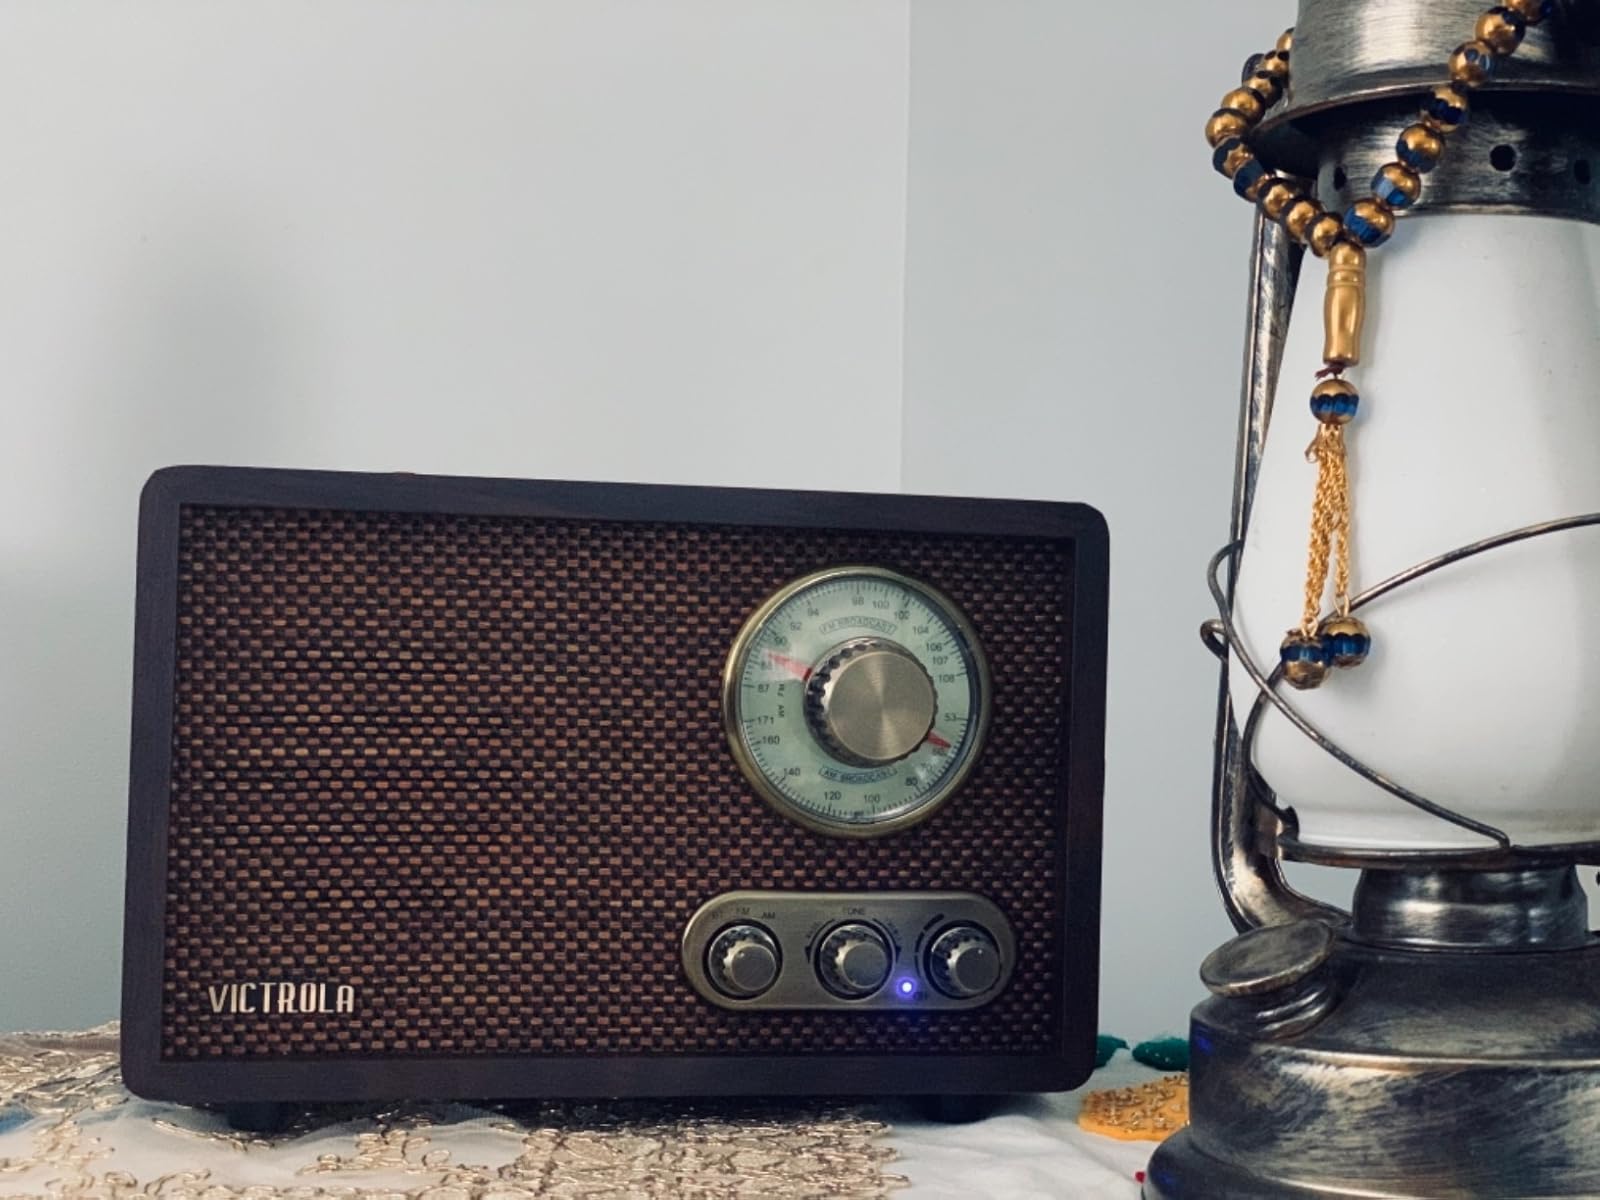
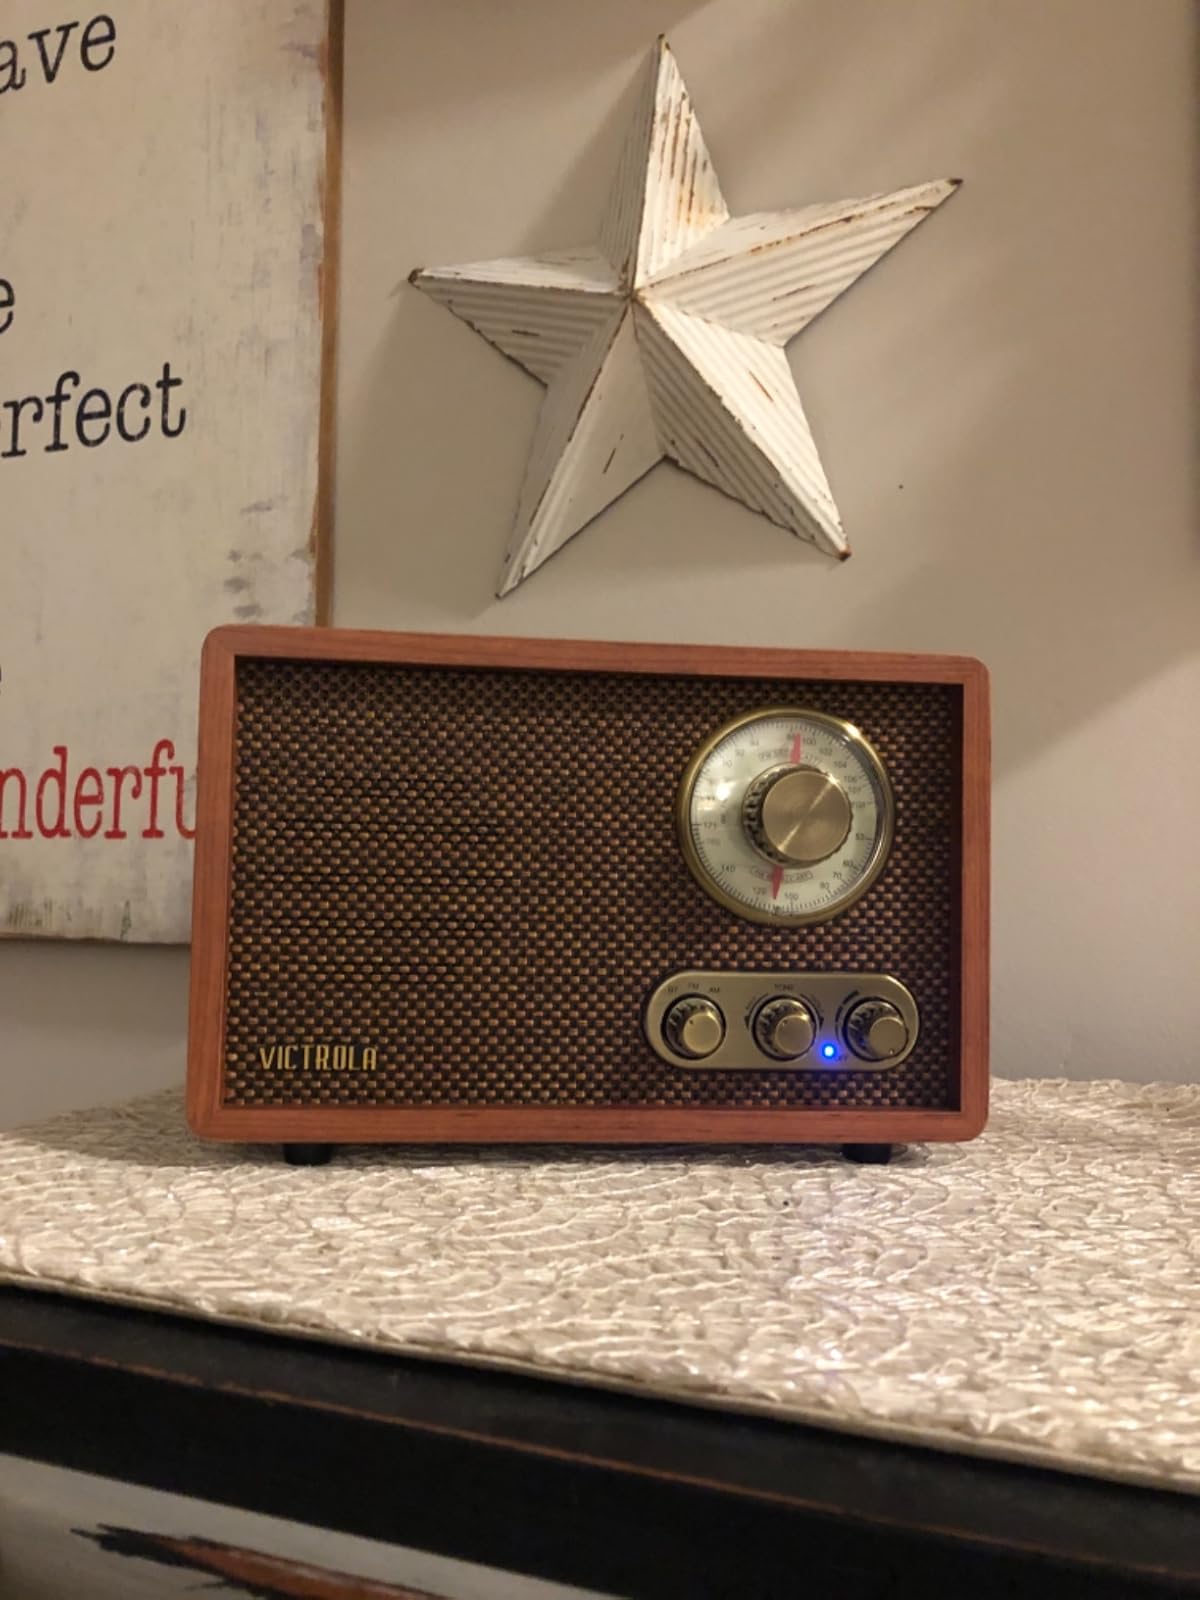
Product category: radio
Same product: no